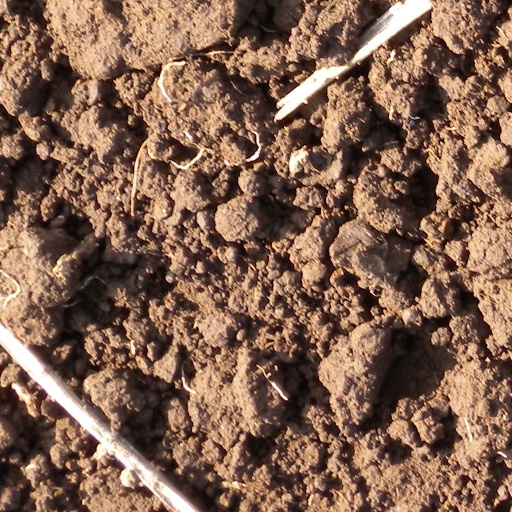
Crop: sorghum